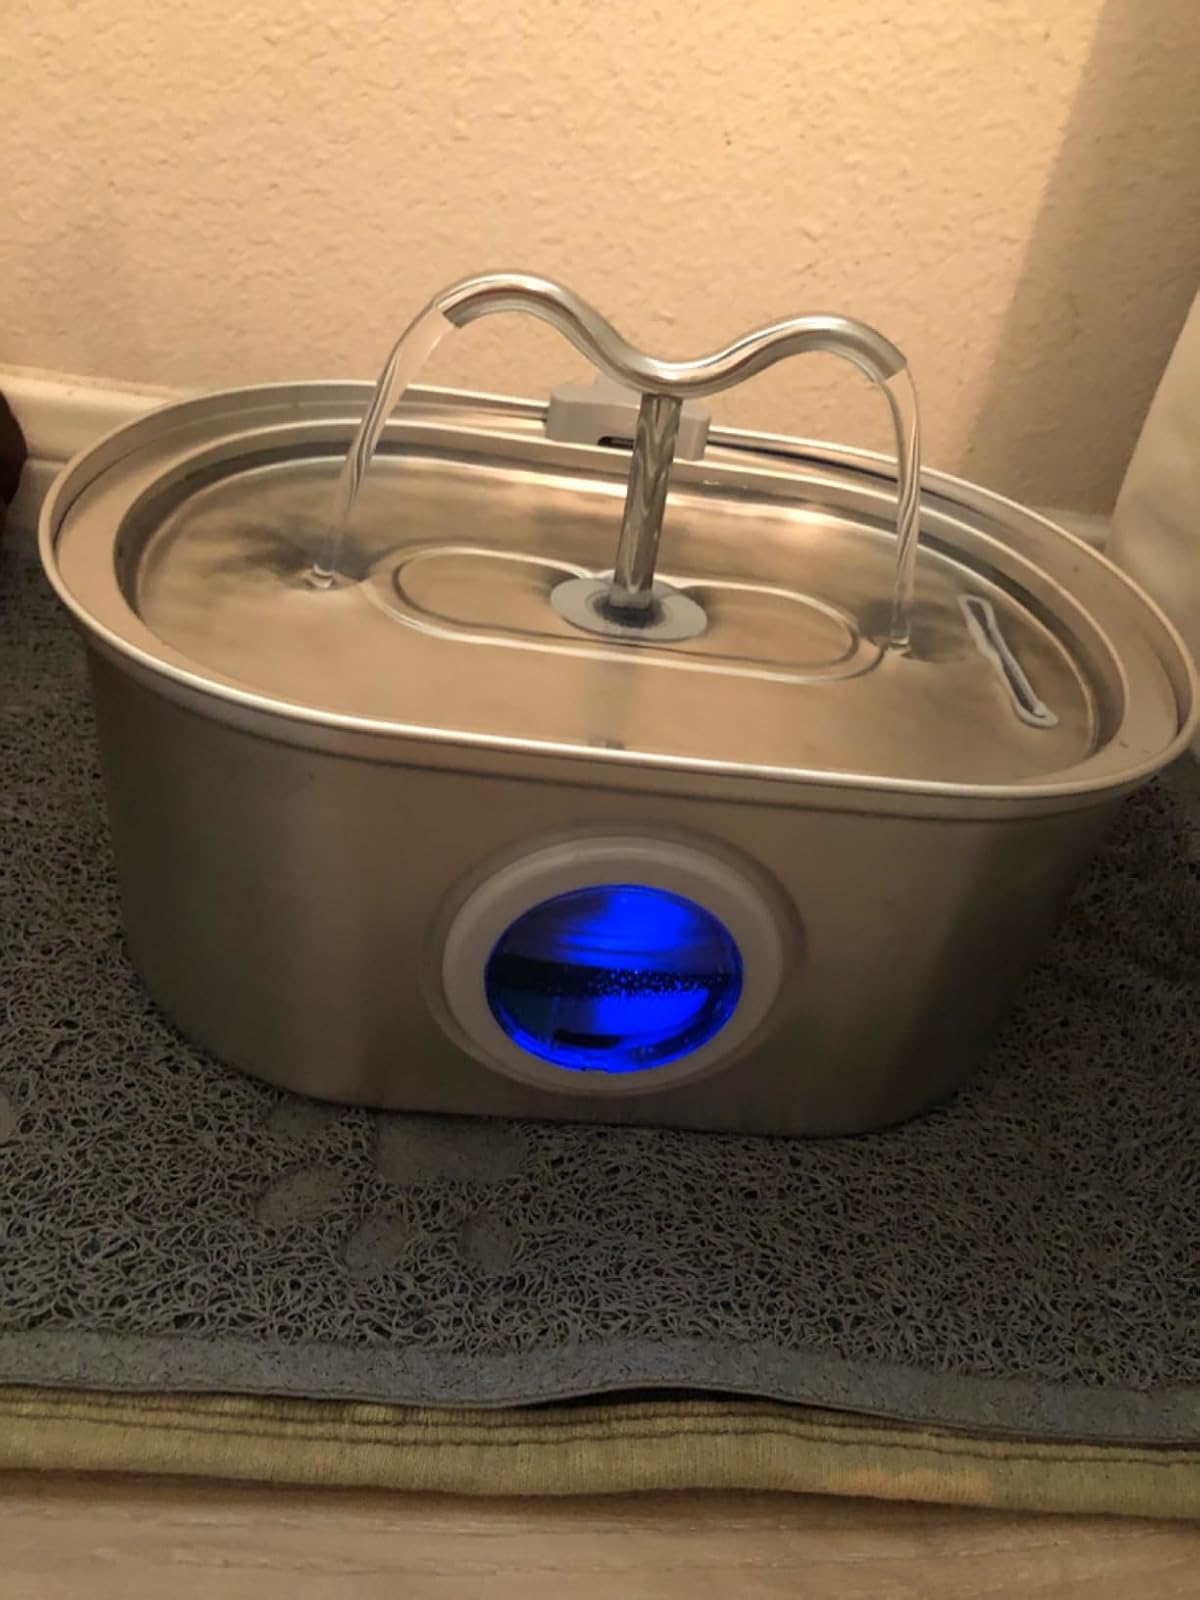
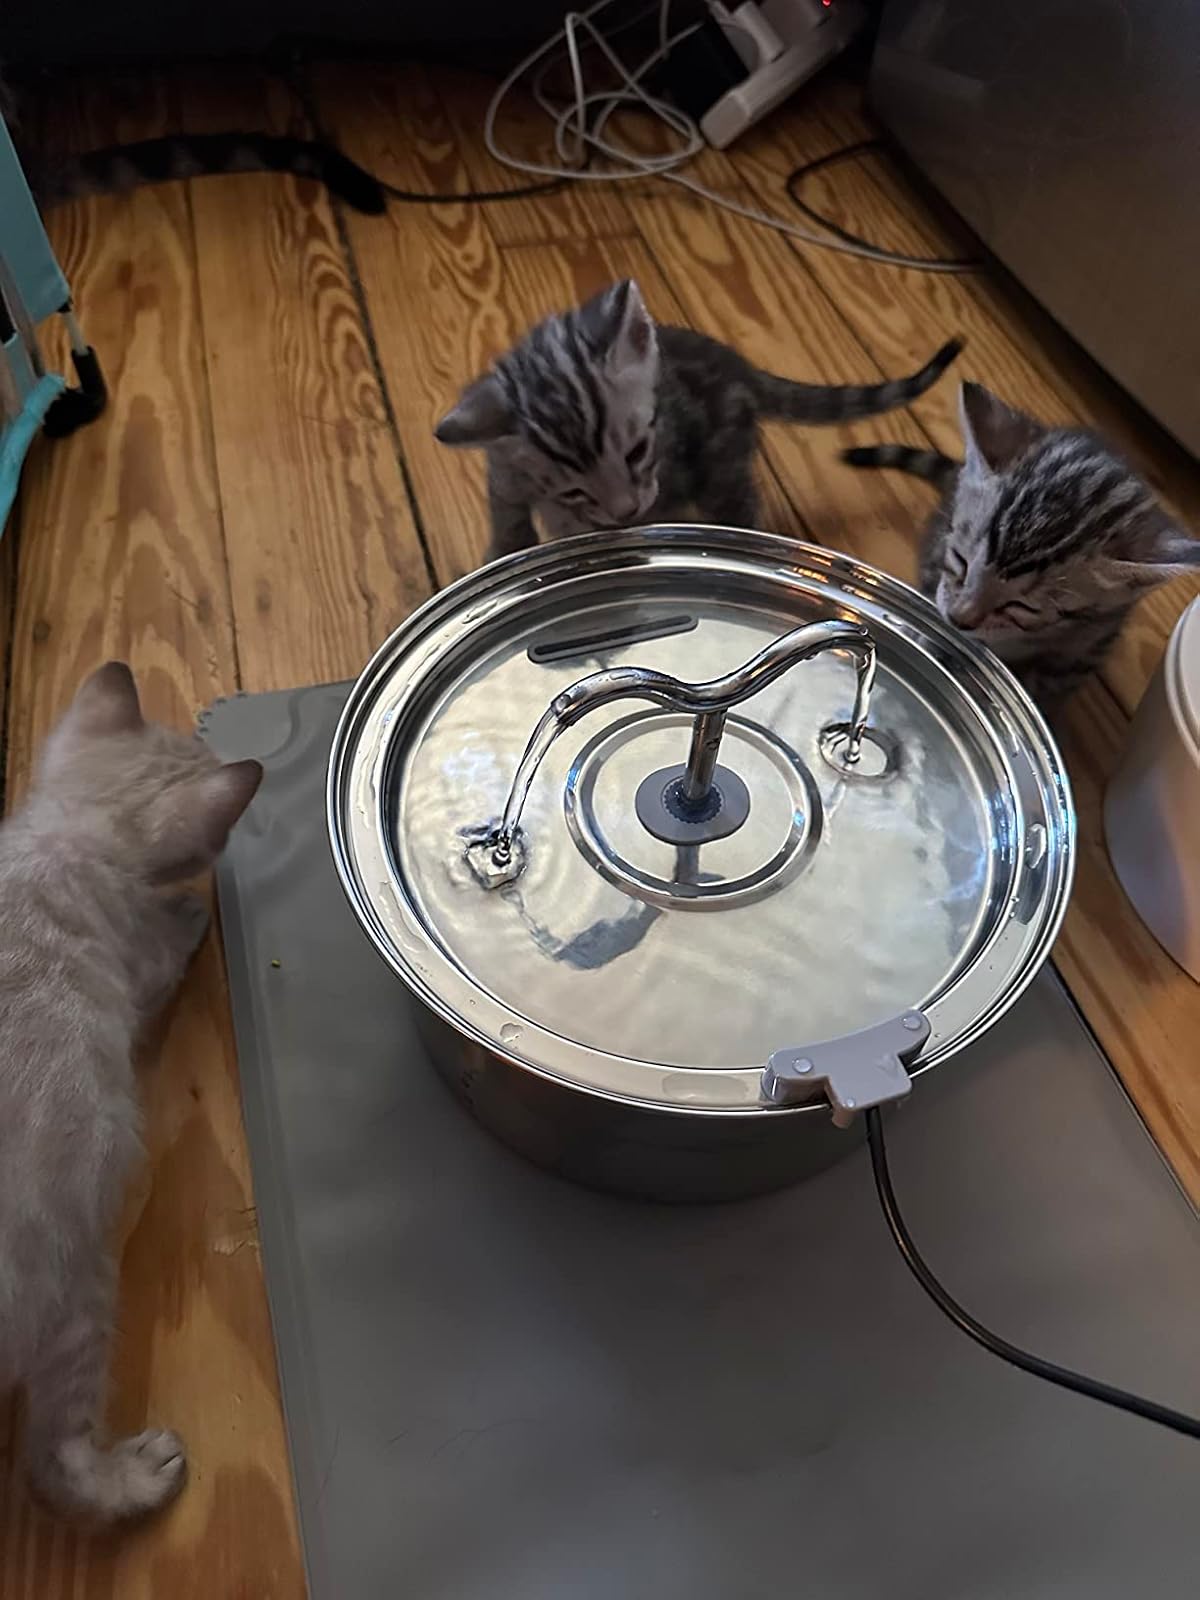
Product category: items_bowl
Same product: no